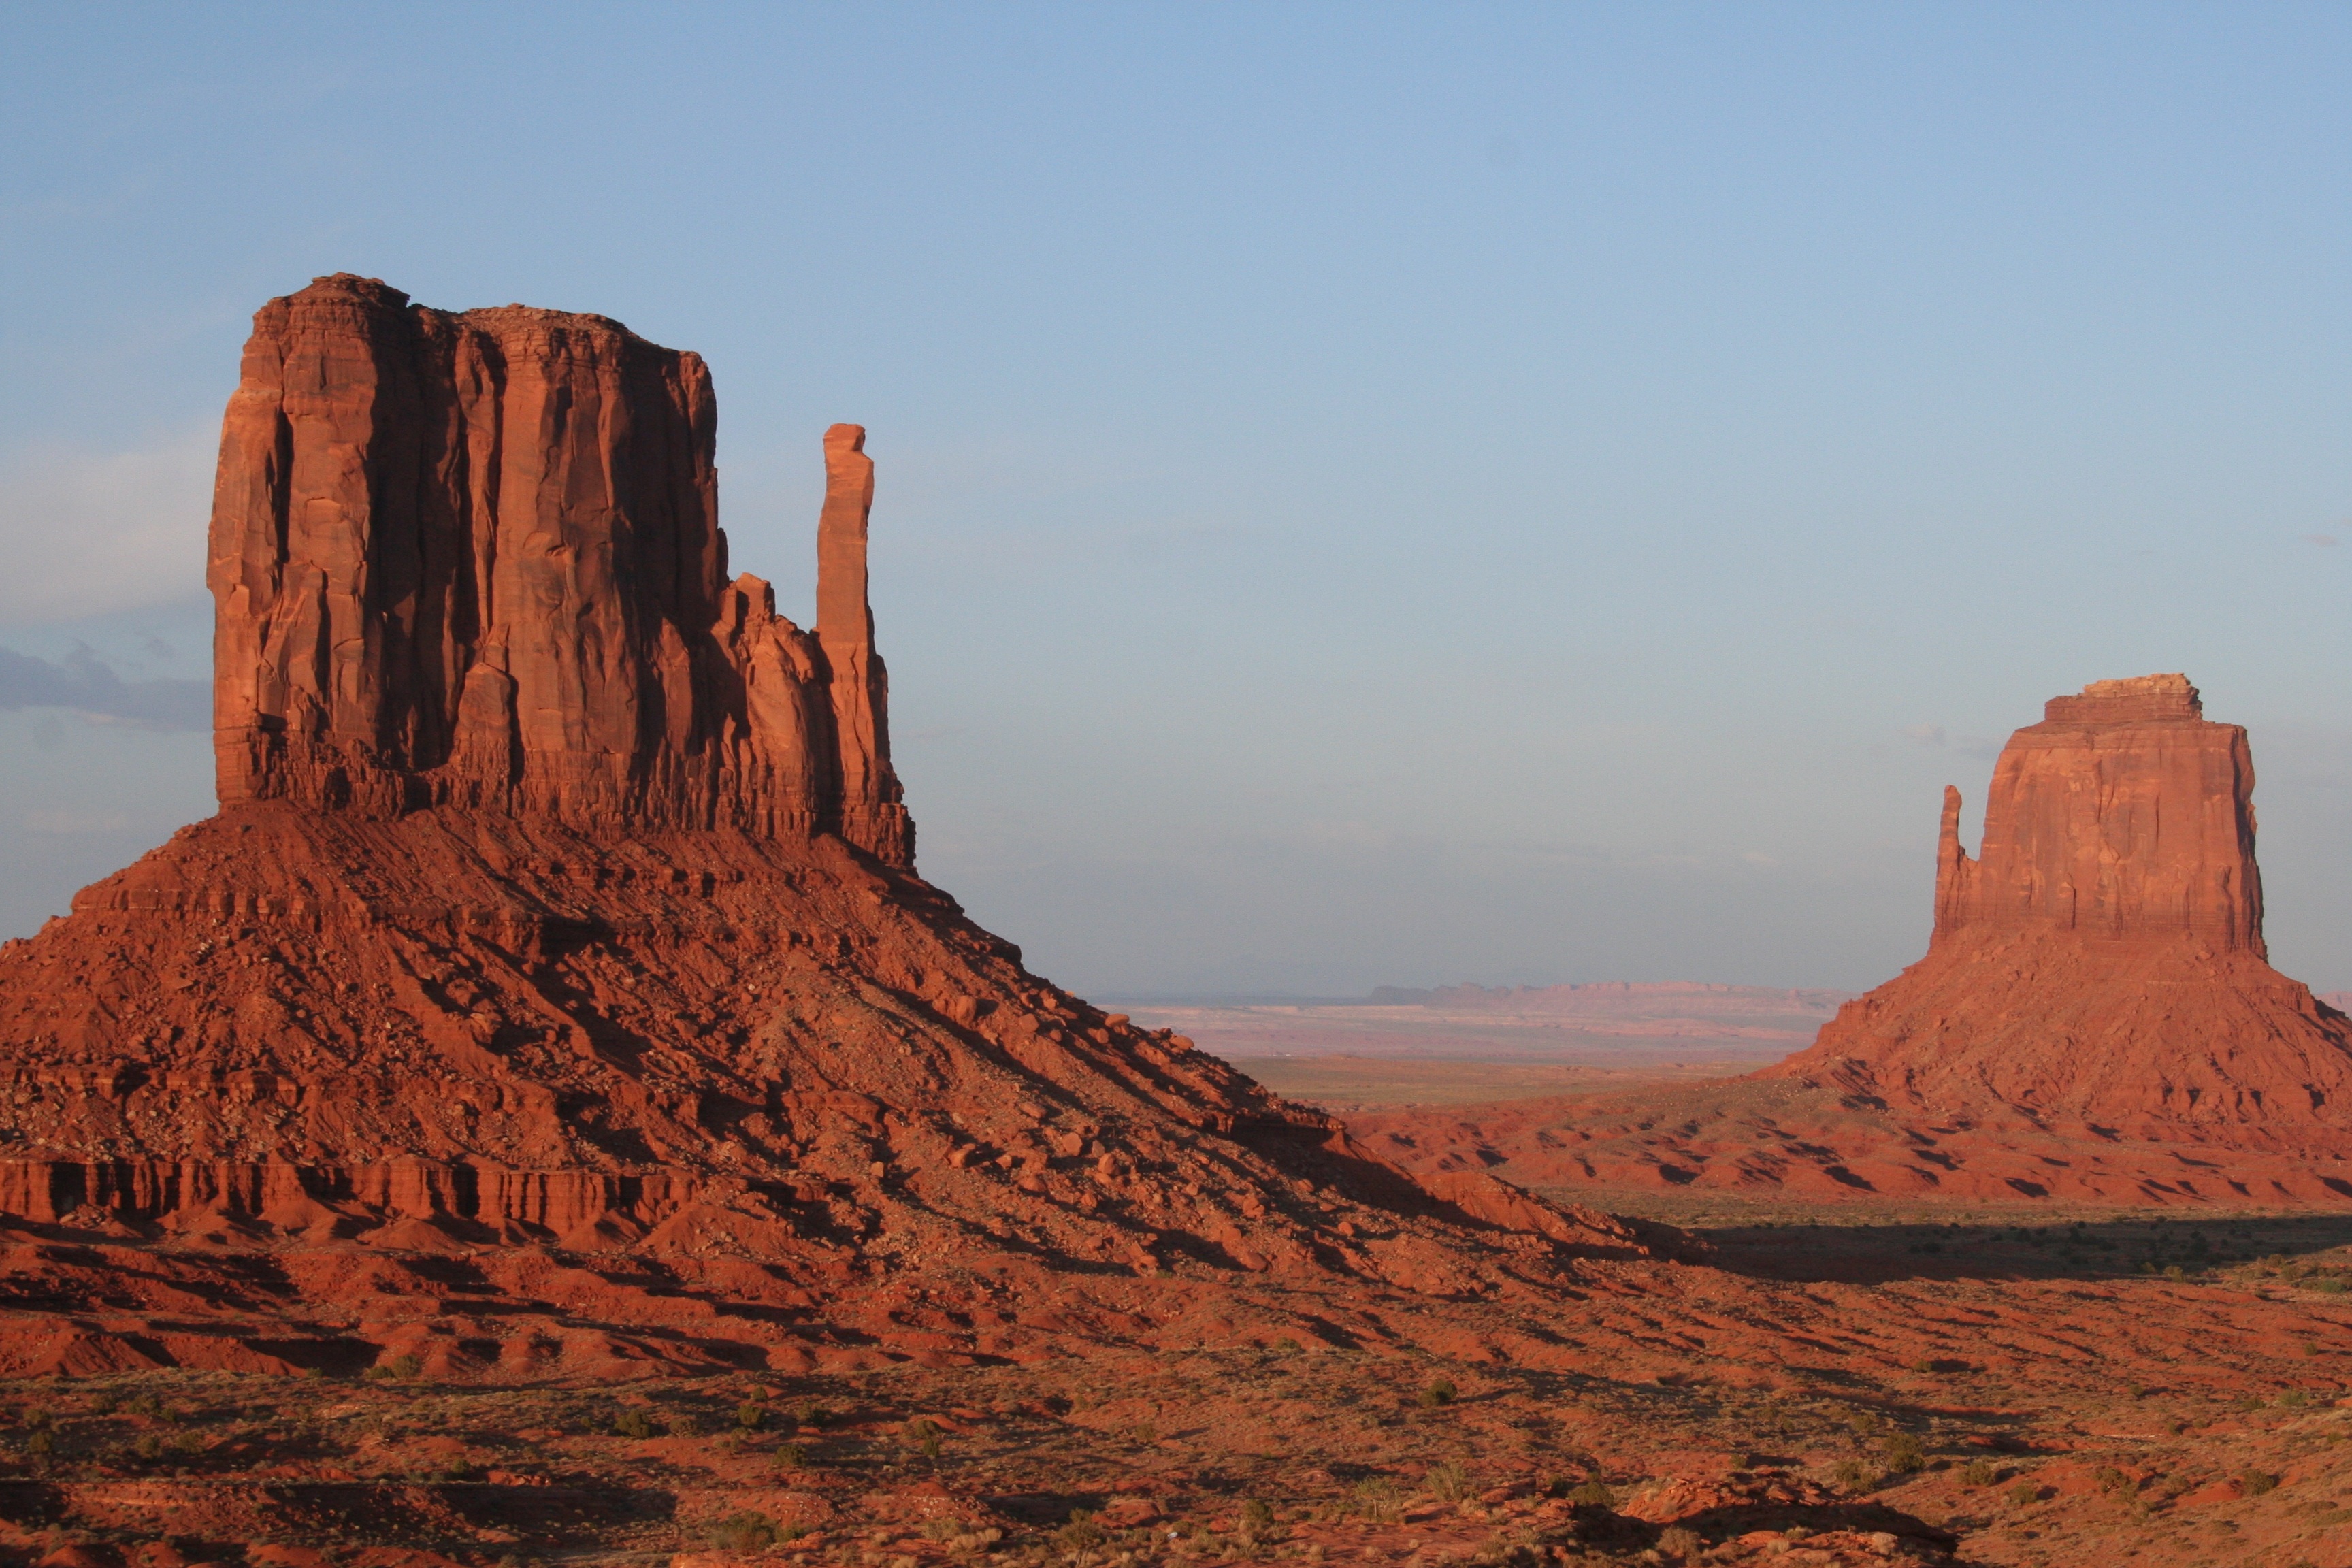
landscape, rock, wilderness, mountain, desert, valley, travel, formation, arch, scenic, natural, scenery, america, soil, terrain, national park, material, arizona, geology, badlands, plateau, navajo, southwest, wadi, butte, landform, monument valley, monoliths, natural environment, geographical feature, aeolian landform, mountainous landforms